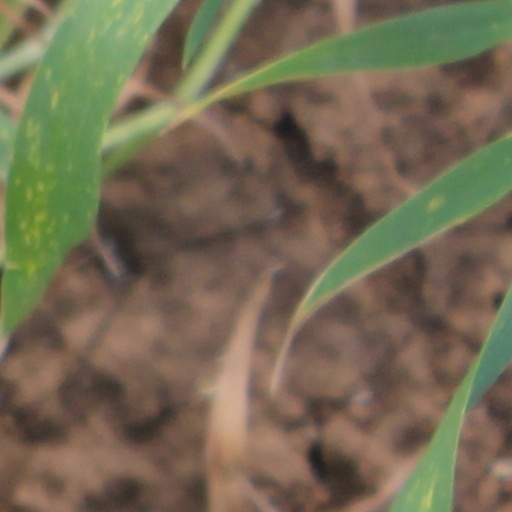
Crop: wheat